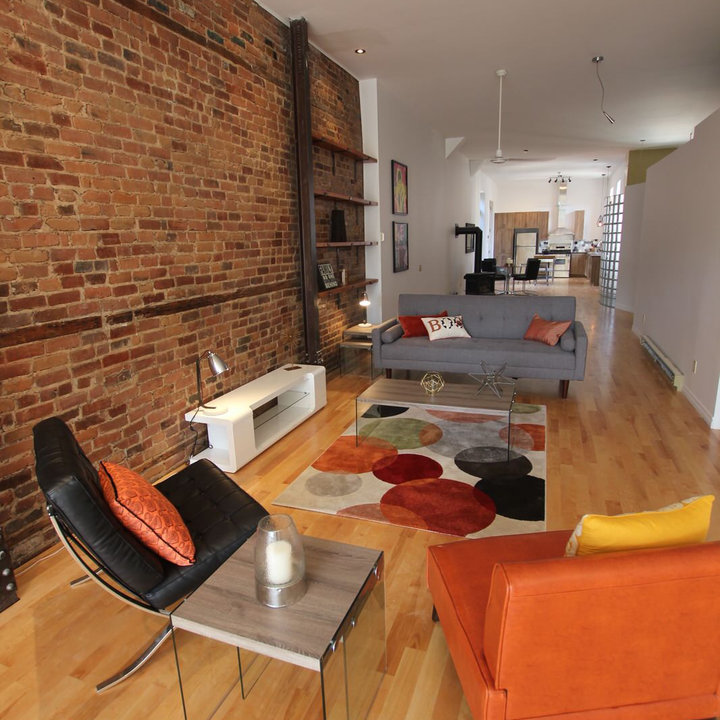
Style: Industrial